B. L. K. Somayajulu

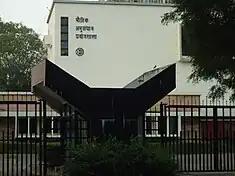
Physical Research Laboratory

B. L. K. Somayajulu, born on 5 March 1937 in the port city of Visakhapatanam in the south Indian state of Andhra Pradesh, completed his graduate studies (BSc hons) from Andhra University in 1956. Subsequently, he joined BARC Training School, simultaneously enrolling at Bombay University for pursuing his doctoral studies. During the course of his PhD studies, he moved to Tata Institute of Fundamental Research (TIFR) and had a three-year stint at Scripps Institution of Oceanography before securing a PhD in 1969 from Bombay University. His post-doctoral work was also at Scripps Institution and on his return to India, he joined Oceanography and Climate Studies Area, Earth Sciences and Solar System Division of Physical Research Laboratory (PRL) in 1972. He served the institution for the whole of his career till his superannuation in 1997 and post-retirement, he continues his association with PRL as an honorary professor and a CSIR Emeritus Scientist.